La Paz International Airport

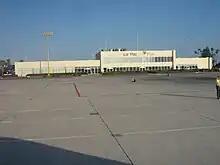
Passenger terminal airside

The airport has a main runway 18/36 which is long. The passenger terminal houses both arrival and departure facilities for domestic and international flights within a building with an area of . It provides typical services found at a regional airport, including check-in counters for domestic and international flights, VIP lounges, parking areas, car rental services, taxi stands, and a departure concourse with three gates. The apron has nine stands capable of accommodating narrow-body aircraft. Additionally, the airport supports logistics and courier companies and has a separate terminal dedicated to general and executive aviation.